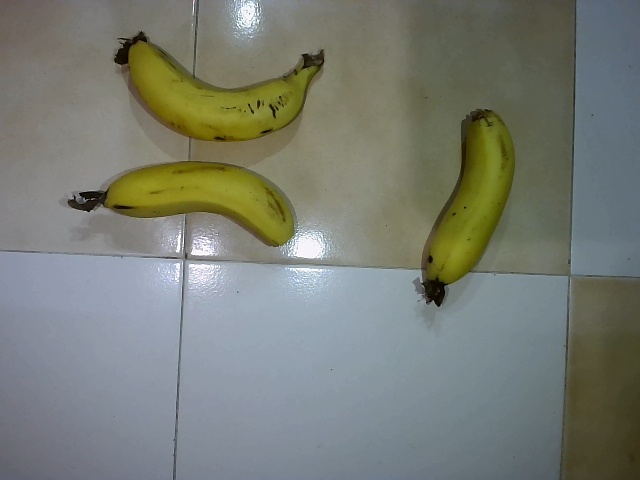
Label: Ripe_Banana